Abraham van den Blocke

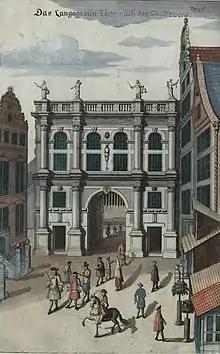
The "Golden Gate" built by van den Blocke in 1612-14

Van den Blocke was born in Königsberg (today Kaliningrad), Ducal Prussia, presumably the oldest of seven children of Dorothea and Willem van den Blocke, a Flemish sculptor and architect who had trained with Cornelis Floris in Antwerp. His brothers Isaak, Jacob and David were painters. In 1584 the family lived in Danzig (Gdańsk), where he was trained as a sculptor in his father's workshop. He moved to the Netherlands for further studies in 1590-95 and became a citizen of Danzig in 1596. In 1597 van den Blocke became a master and established his own workshop in 1598.